Bradley Mazikou

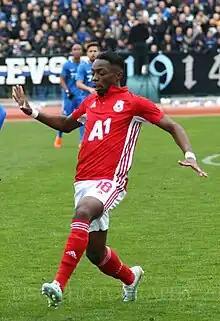
Mazikou in 2020

Bradley Lovelife Mazikou (born 2 June 1996) is a professional footballer who plays as a left-back for Swiss Super League club Servette. Born in France, he represents Congo at international level.